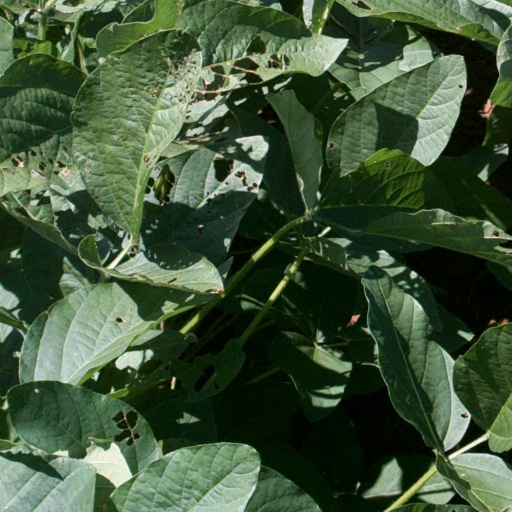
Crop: soybean